Karl William

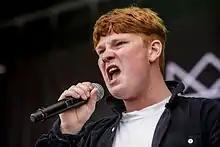
Photo: Kim Matthäi Leland

Karl William (born c. 1995) is a Danish alternative music singer and songwriter who is signed to the Danish ArtPeople label.